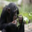
Label: chimpanzee